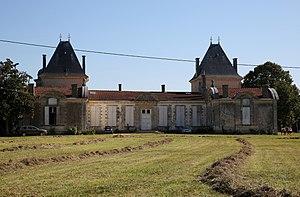
Cet article recense les monuments historiques de l'arrondissement de Bordeaux, dans le département de la Gironde, en France.